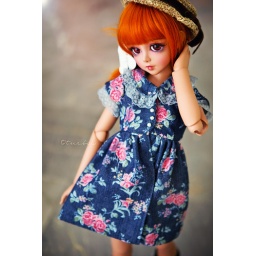
Floral denim dress and straw hat from Sweet Ribbon by ipumuqNyx --- Bambicrony Brava Bambi Ellen (Tan skin)